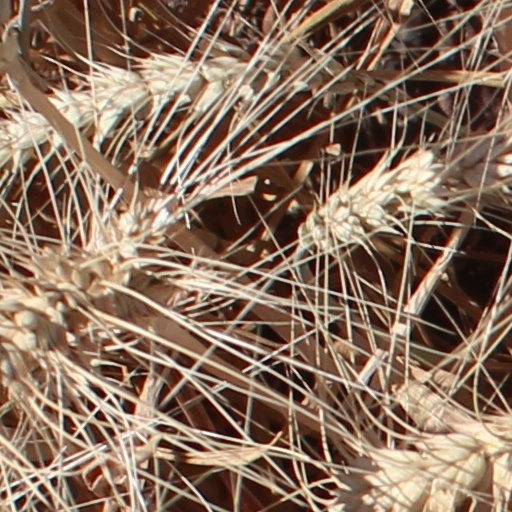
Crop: wheat